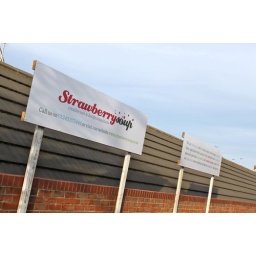
Our signs near our Chichester office